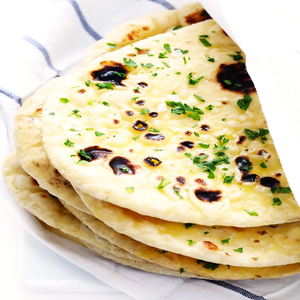
Dish: naan